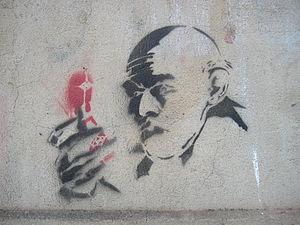
Le comte Orlock, est un personnage de fiction créé par Friedrich Wilhelm Murnau et Henrik Galeen en 1922 pour le film Nosferatu le vampire avec Max Schreck qui incarne le comte vampire. Il s'agit en fait du comte Dracula créé par Bram Stoker, dont Albin Grau, producteur du film, a fait changer le nom pour éviter de payer des droits d'adaptation. Dans le remake de Werner Herzog, Nosferatu, fantôme de la nuit, le personnage du vampire interprété par Klaus Kinski reprend le nom du comte Dracula.